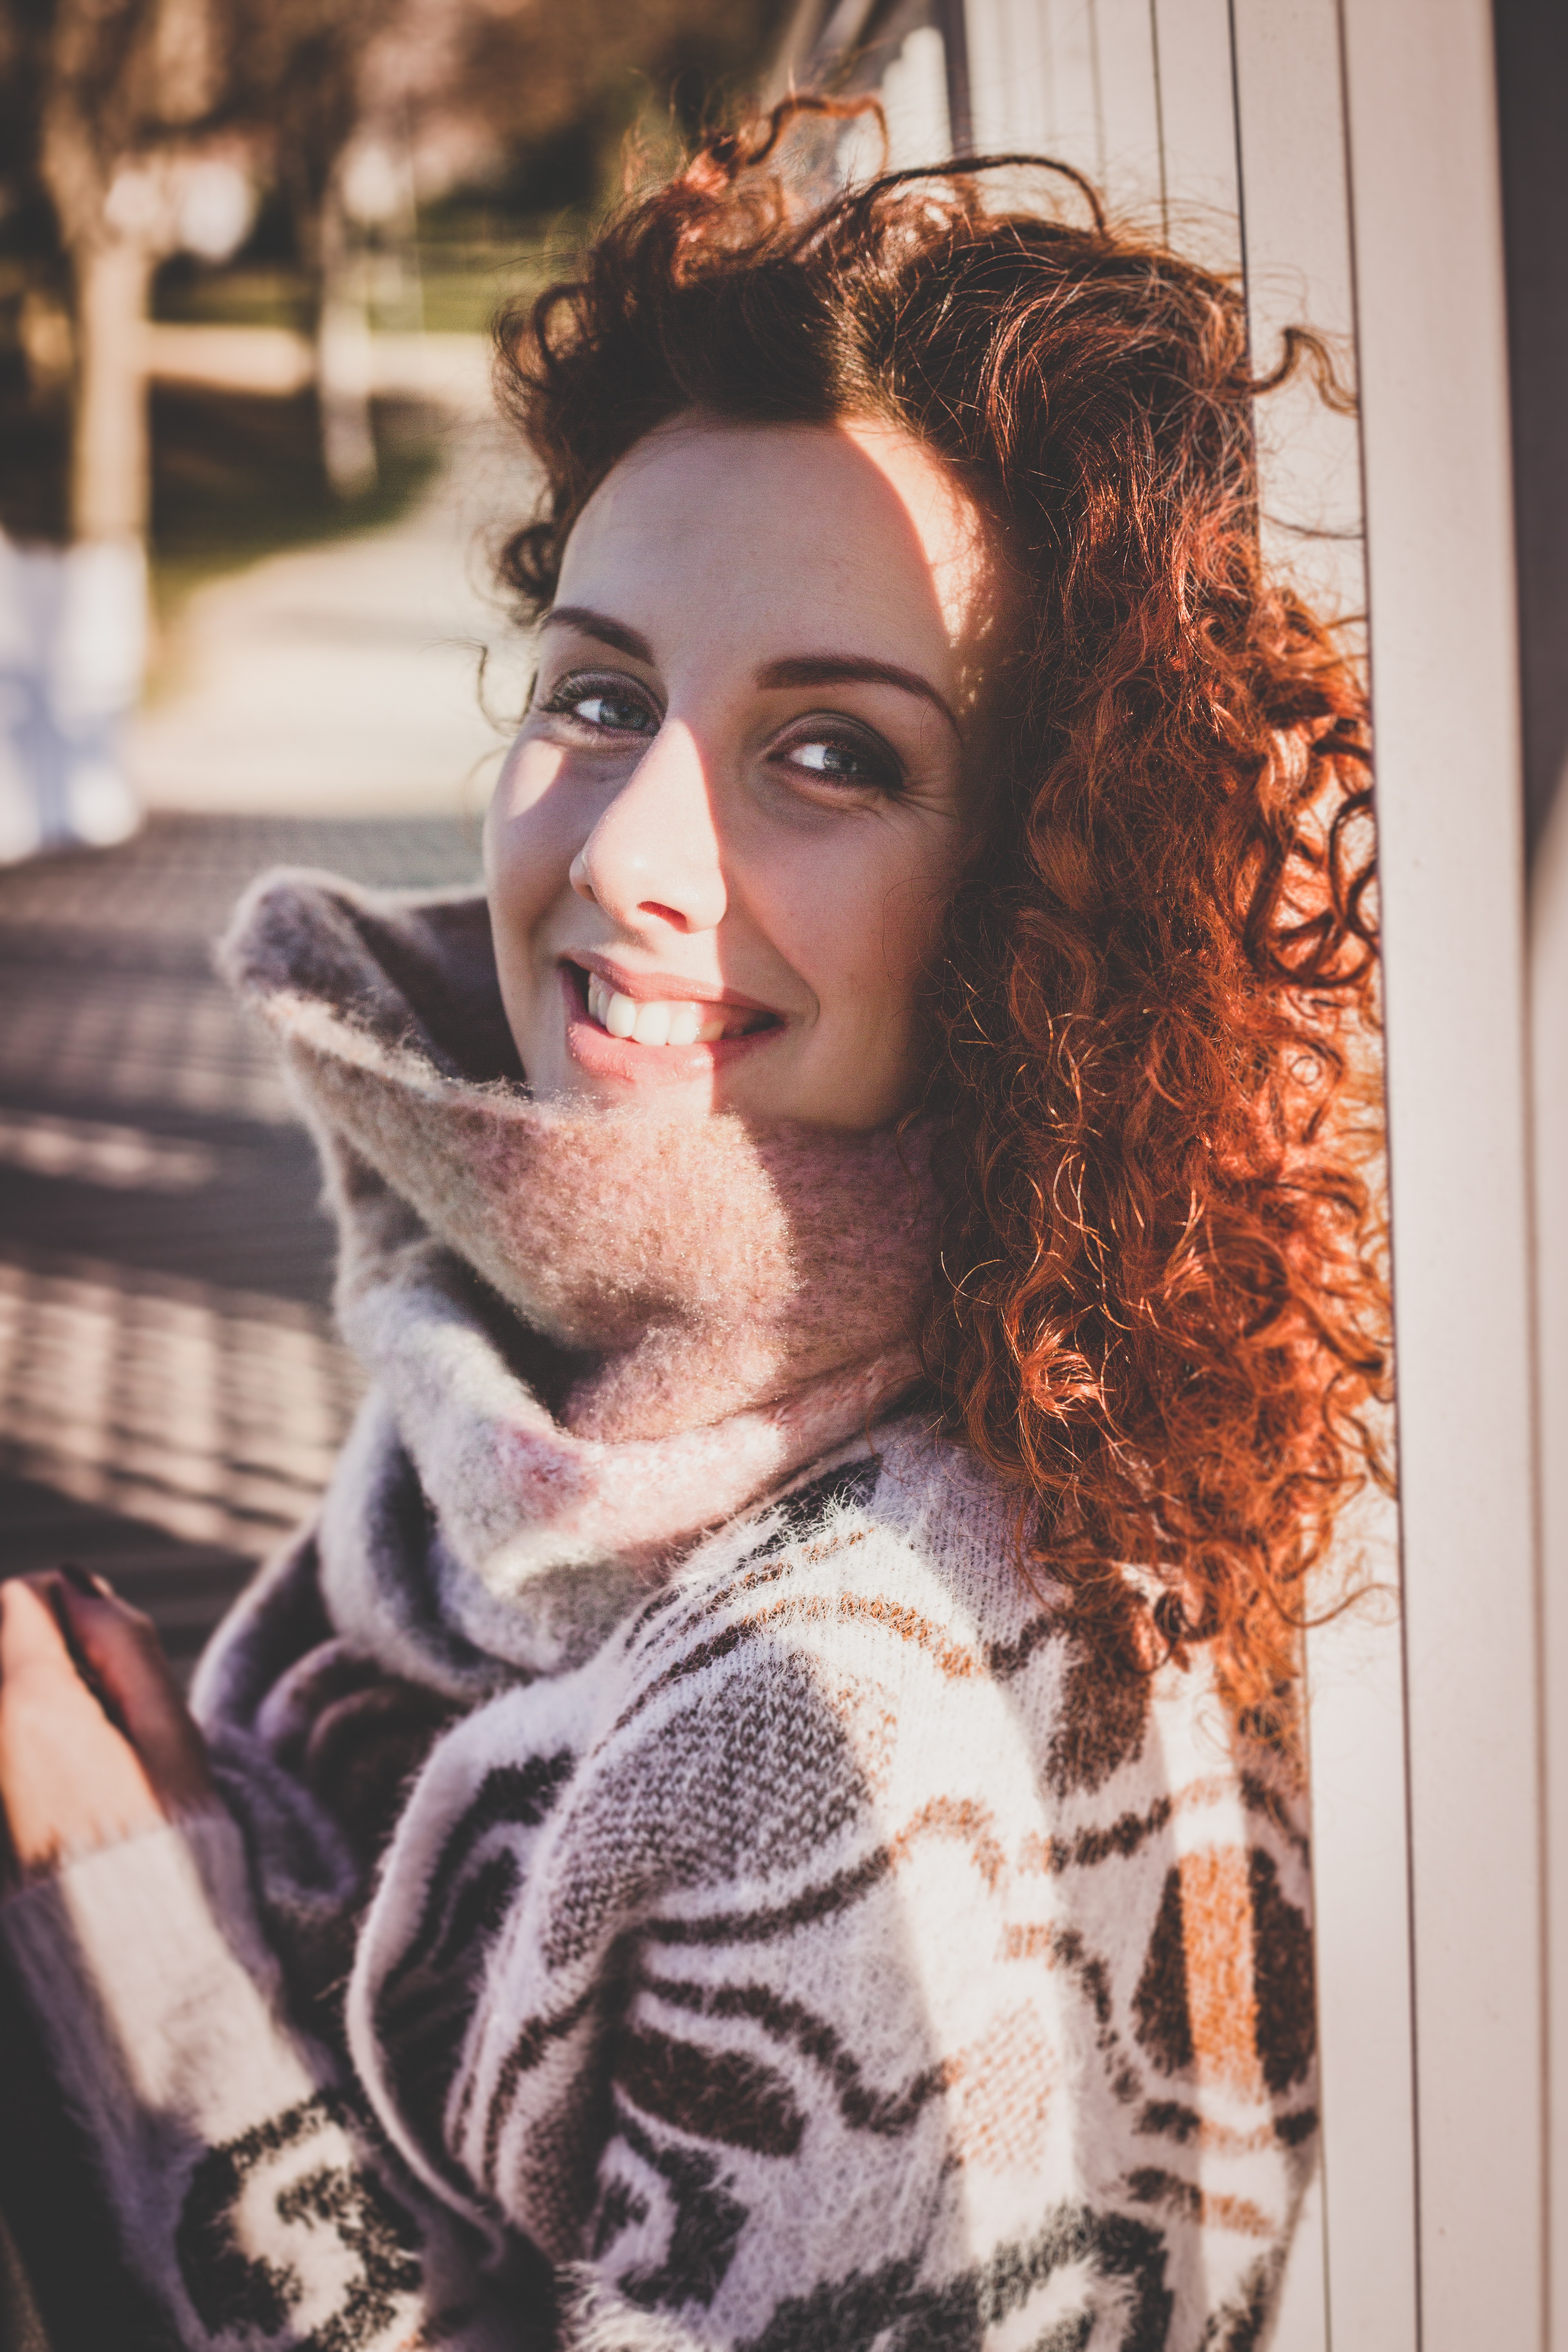
hair, face, eyebrow, lip, hairstyle, beauty, long hair, cool, fashion, eye, black hair, photography, brown hair, street fashion, style, photo shoot